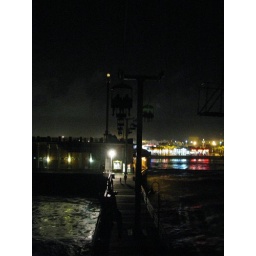
Taken at night over the water on the board walk at Daytona beach